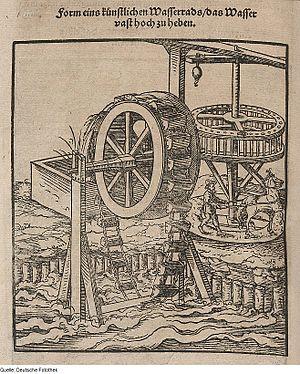
La lanterne ou roue cylindrique à fuseaux est l'une des deux parties d'un type d'engrenage particulier appelé aussi engrenage à fuseaux que l'on retrouvait aussi dans certains moulins et autres machines. Des fuseaux ou cylindres sont adaptés à deux plateaux circulaires, nommés aussi tourte ou tourteau; l'ensemble forme la lanterne. Elle est menée par les dents d'une roue, ou rouet